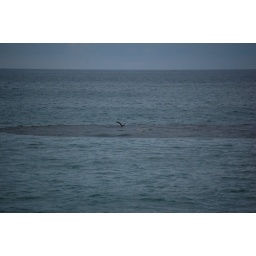
A school of fish swimming in the surf off Topsail Beach.